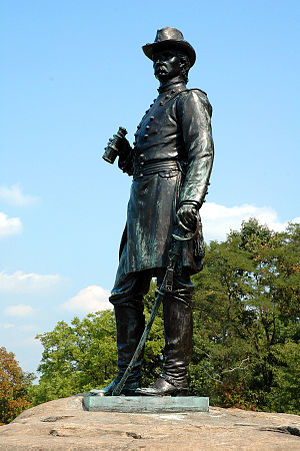
Gouverneur K. Warren / I erindringen
Statue af Warren på Little Round Top i Gettysburg National Military Park
Gouverneur Kemble Warren var en ingeniør og prominent general i Unionshæren under den Amerikanske borgerkrig. Han huskes bedst for at have tilrettelagt et sidste øjebliks forsvar af Little Round Top under Slaget ved Gettysburg og omtales ofte som "Helten fra Little Round Top." Hans efterfølgende indsats som korpschef og hans senere militære karriere blev ødelagt i Slaget ved Five Forks, hvor han fik frataget sin kommando af Philip Sheridan.